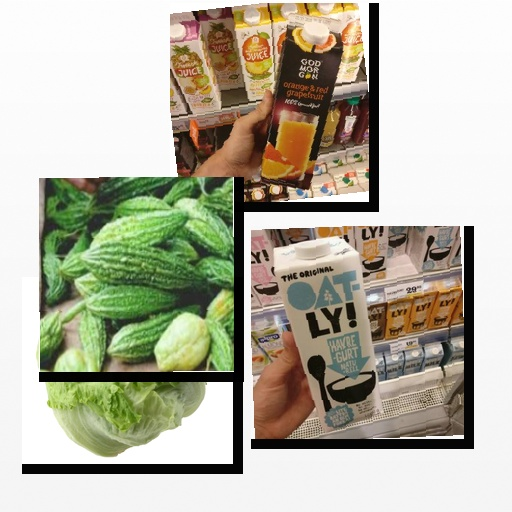
Food items: orange_red_grapefruit_juice, lettuce, oatghurt, bitter_gourd